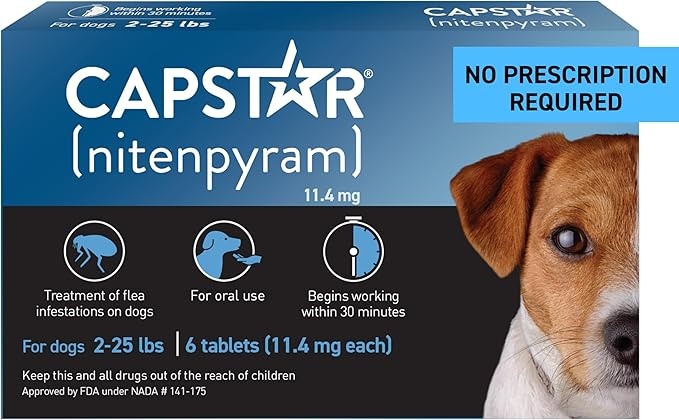
Capstar(nitenpyram) for Dogs Fast-Acting Oral Flea Treatment for Dogs 2-25 lbs, Vet-Recommended Medication Tablets Start Killing in 30 Minutes, 6 Doses
About This Fast-Acting Flea Treatment: CAPSTAR (nitenpyram) starts killing adult fleas in just 30 minutes Tackle Flea Infestations Fast: With one dose of CAPSTAR, you can watch the dead fleas fall off your pet Treat Reinfestations Fast: If your pet gets reinfested with fleas, simply give another dose as often as once a day No Prescription Needed: Fast, effective flea treatment for dogs that's available over the counter Intended Use: CAPSTAR Oral Flea Treatment for Small Dogs (57 mg) is safe for dogs and puppies 4 weeks and older that weigh 2-25 pounds
Brand: CAPSTAR
Category: Animals & Pet Supplies > Pet Supplies > Pet Flea & Tick Control > Oral Medication